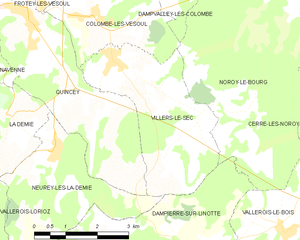
Carte des communes françaises